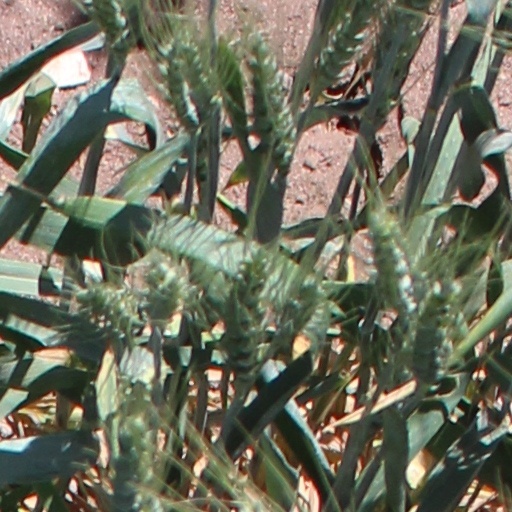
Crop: wheat